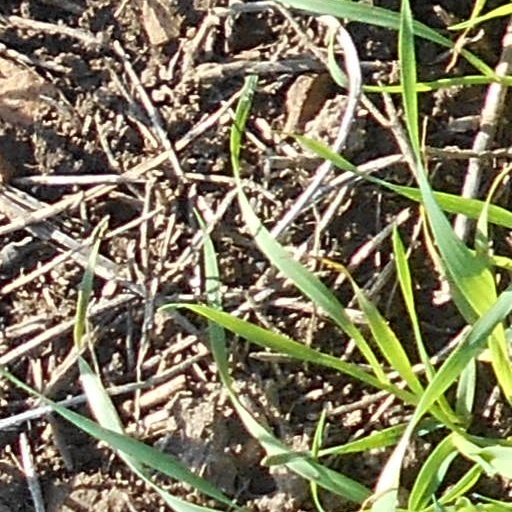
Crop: wheat